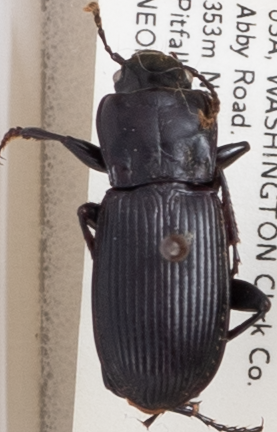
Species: Pterostichus herculaneus
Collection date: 2019-04-30
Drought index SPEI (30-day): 0.47
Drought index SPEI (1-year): -2.09
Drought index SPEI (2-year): -2.09